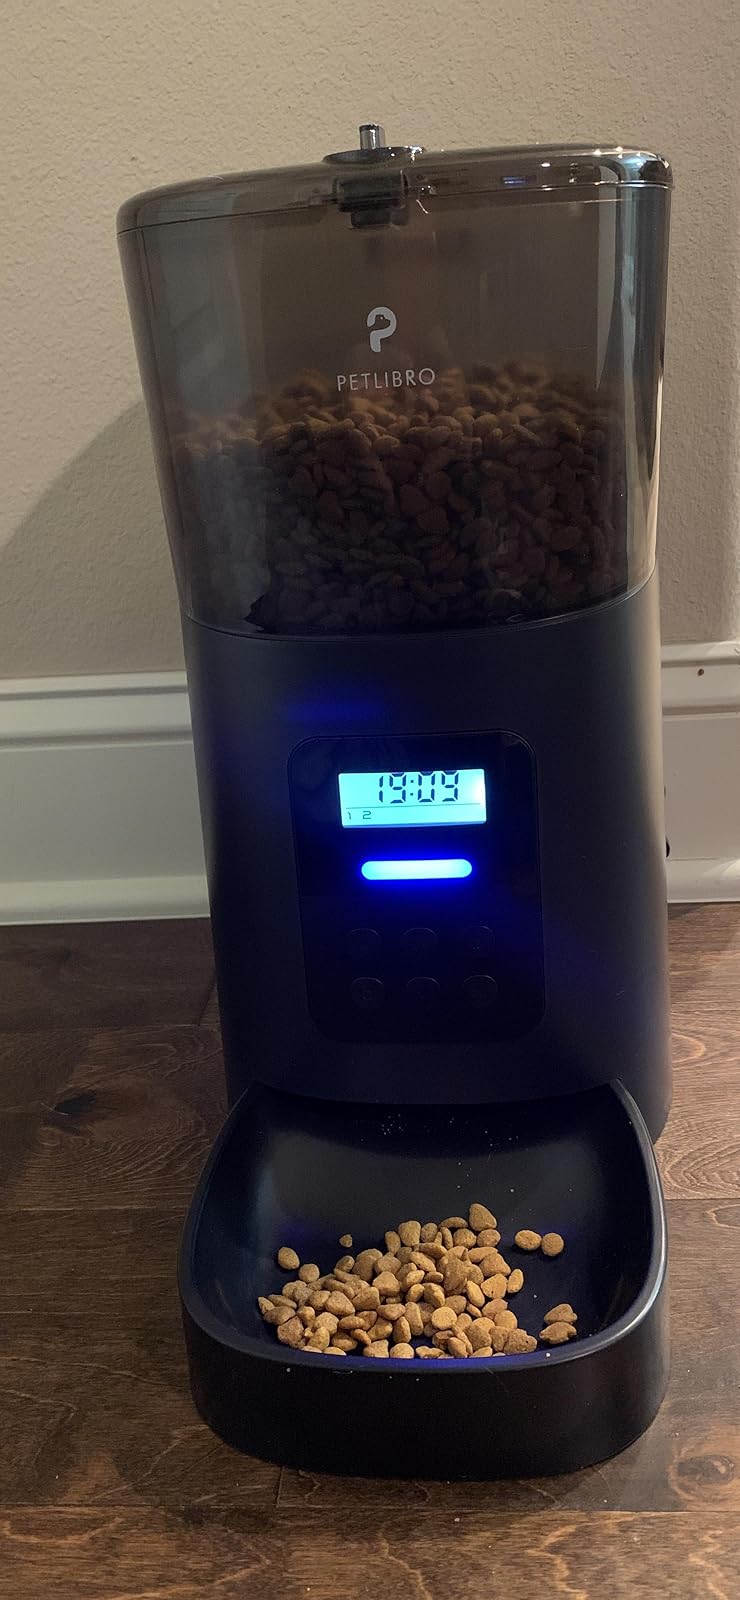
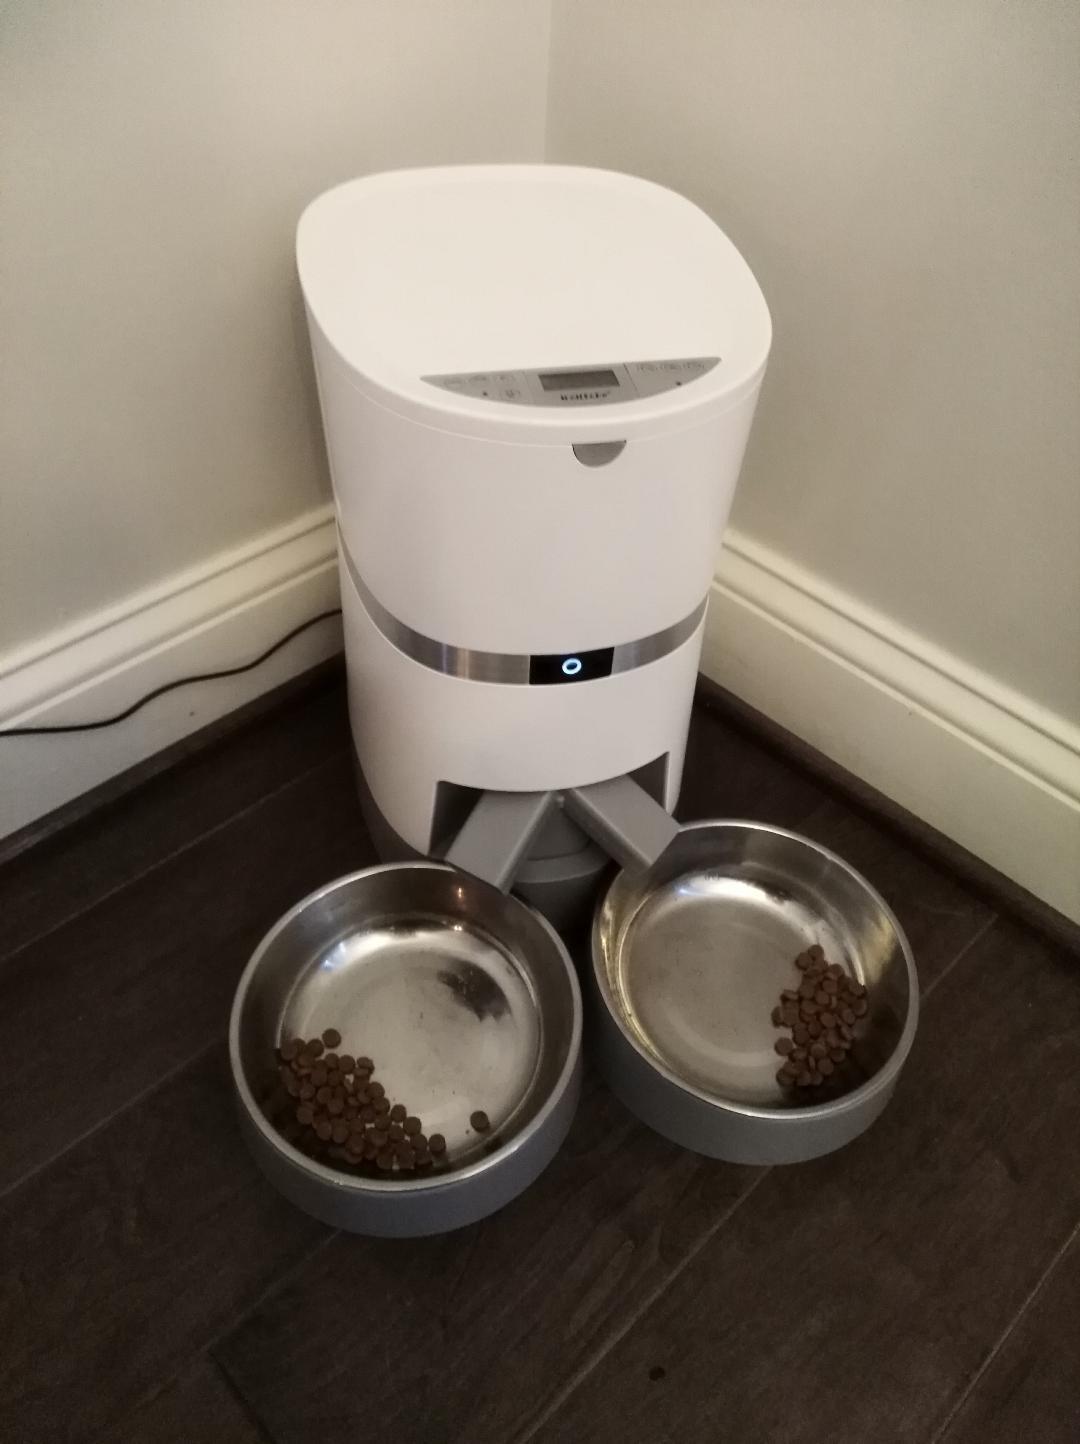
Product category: items_feeder
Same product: no